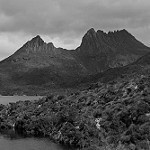
Label: B & W